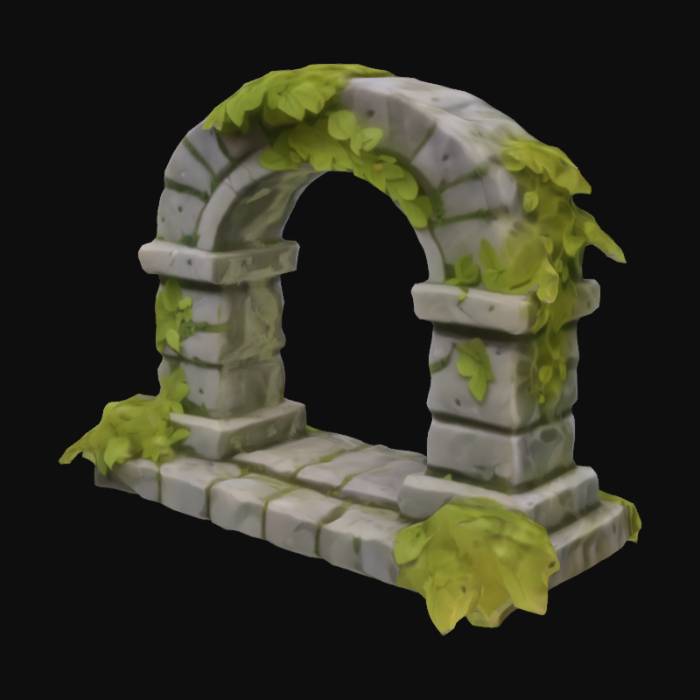
미적 점수 (1~10점): 7